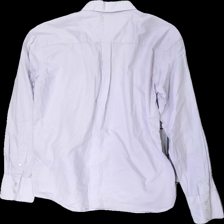
View: back
Type: Shirt
Category: Men
Brand: Not in the list
Brand text on label: joyboy
Colors: Purple
Material: 100% cotton
Cut: Regular
Size: L
Season: All
Damage location: middle right
Damage 2 location: bottom right
Damage 3 location: middle center
Price range: 50-100
Recommended usage: Reuse
Description: lila skjorta